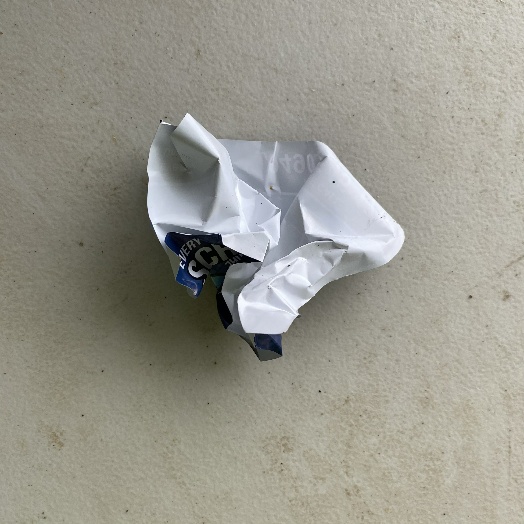
Label: Paper